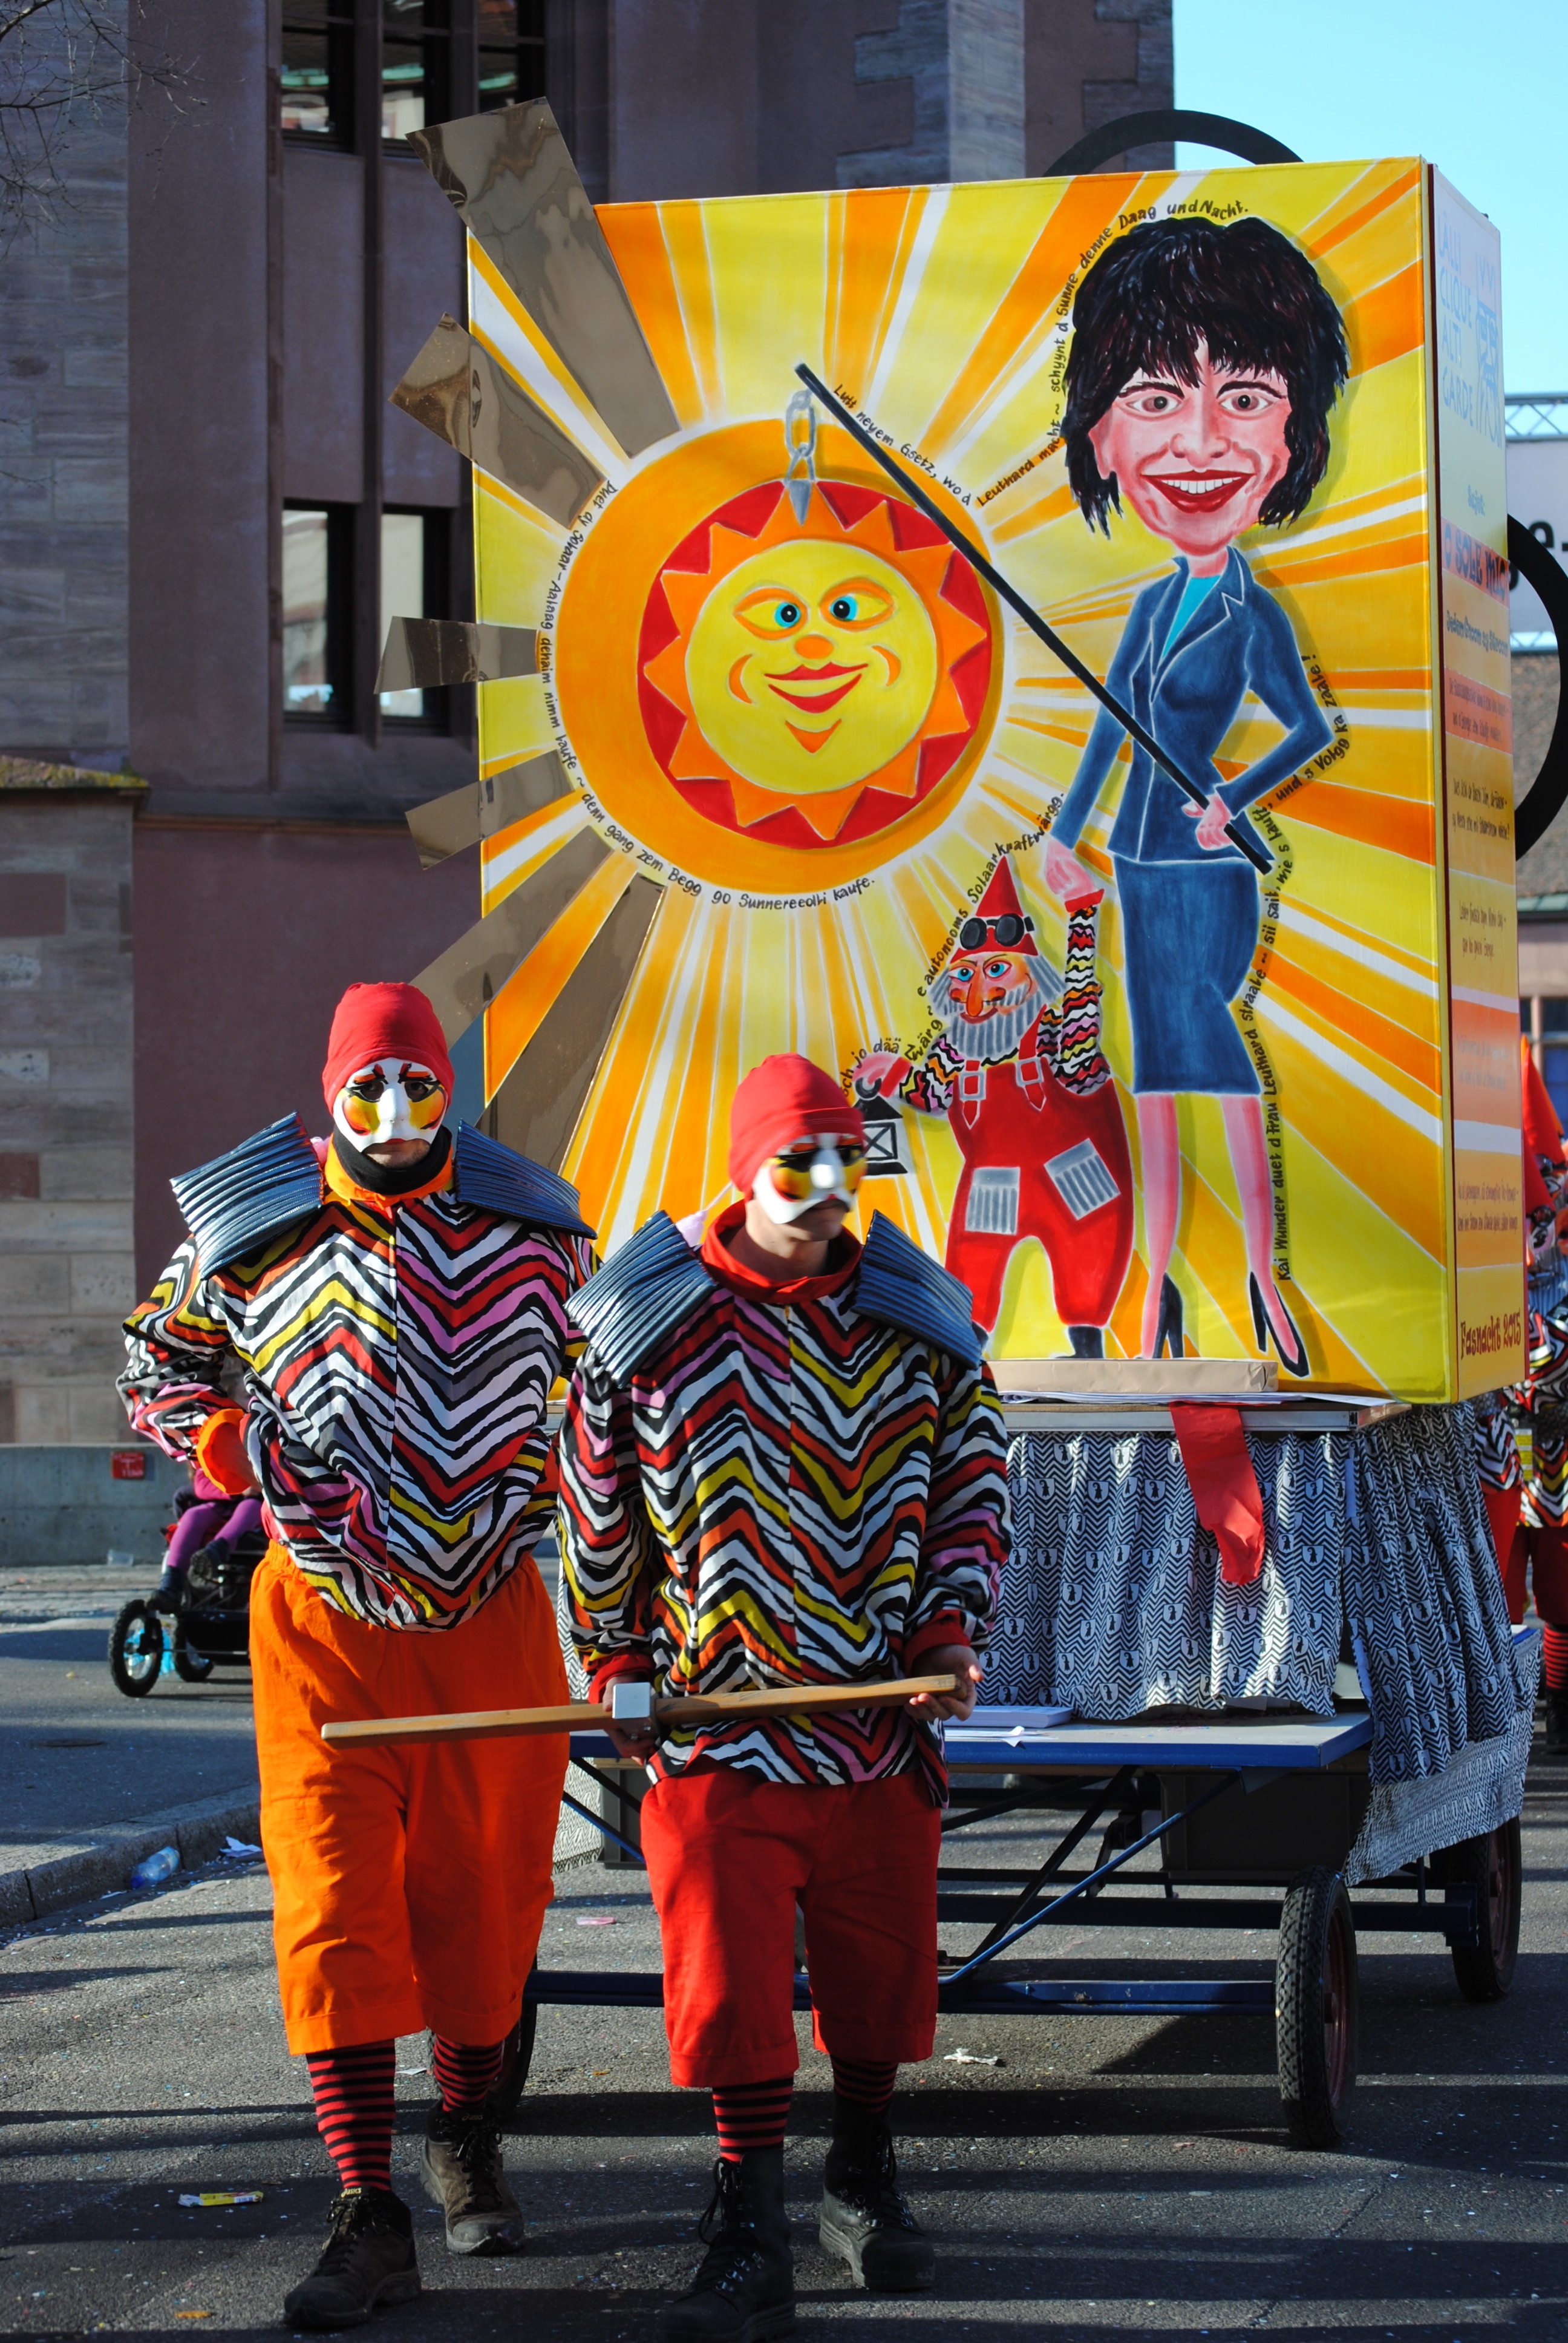
lantern, carnival, festival, mask, event, basler fasnacht 2015